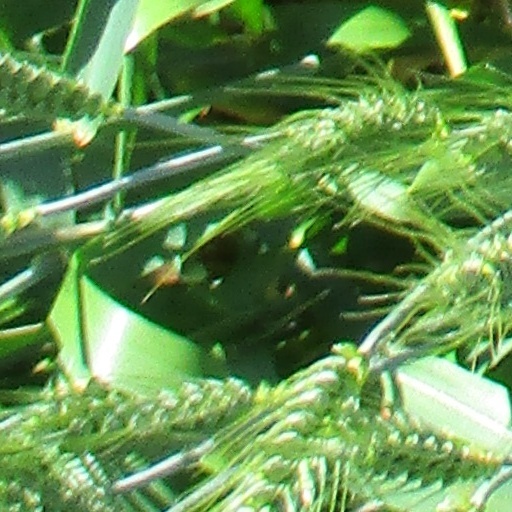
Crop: wheat